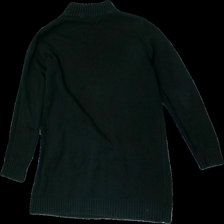
View: back
Type: Sweater
Category: Ladies
Brand: Bershka (Zara)
Colors: Black
Material: 70% cotton 30% Polyester
Cut: Regular
Size: L
Season: All
Price range: <50
Recommended usage: Export
Description: washed out